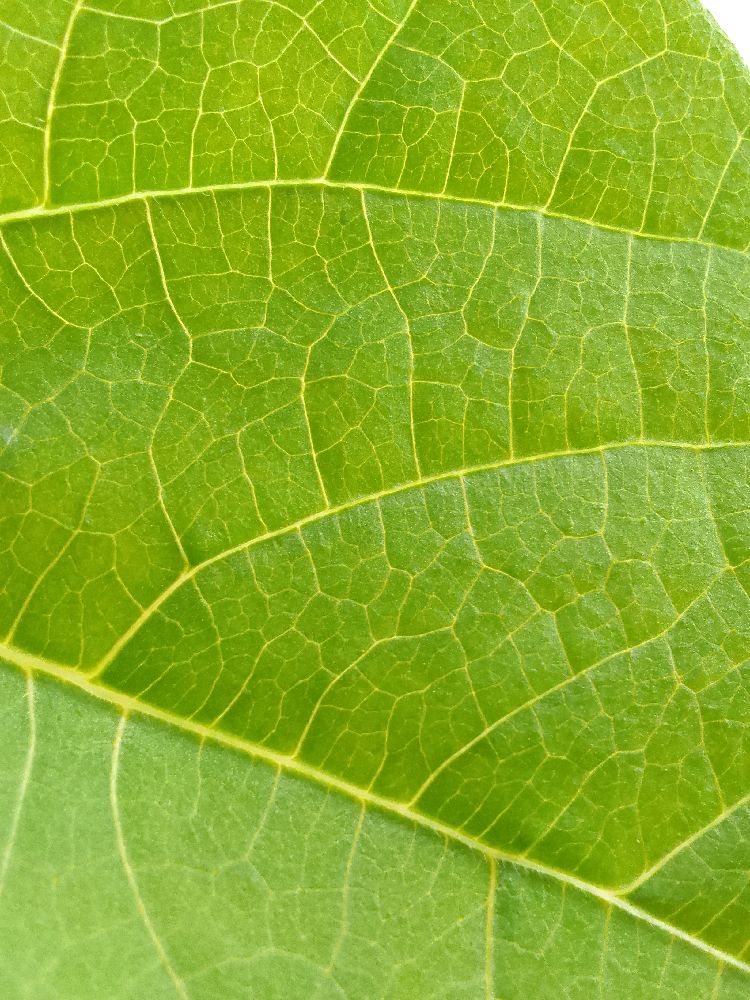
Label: healthy